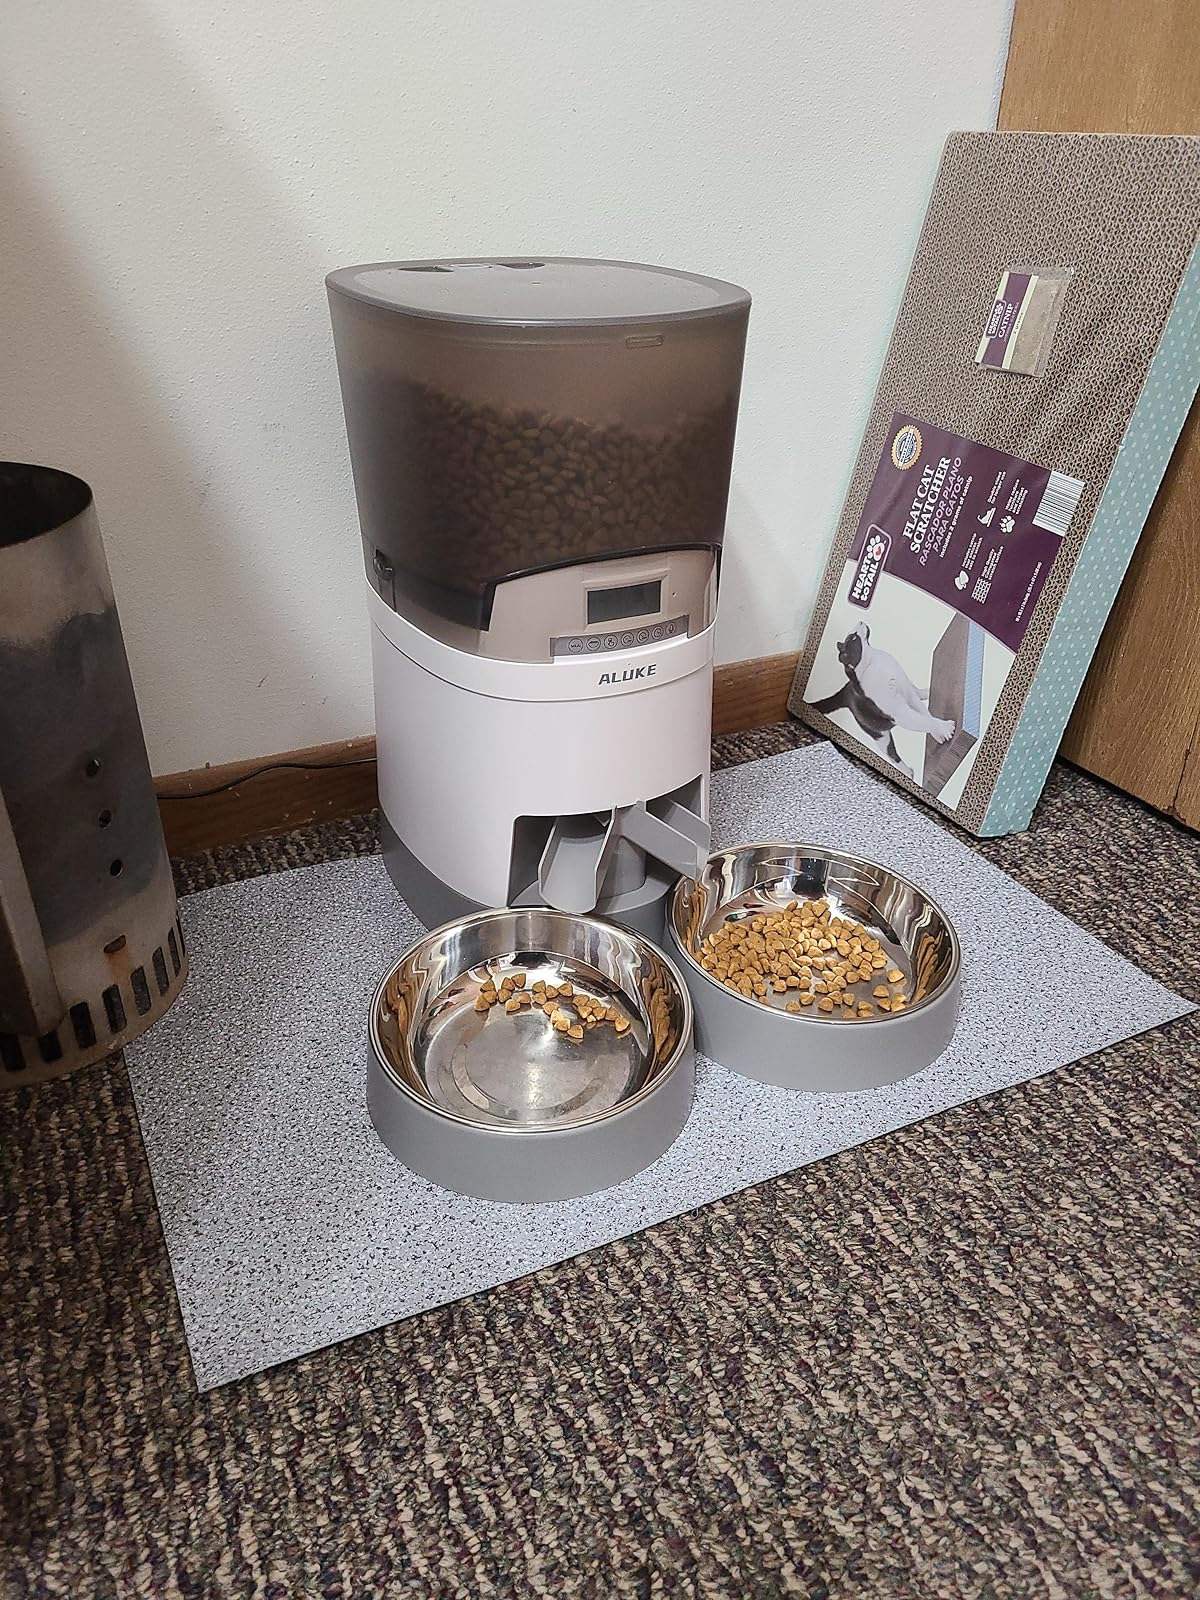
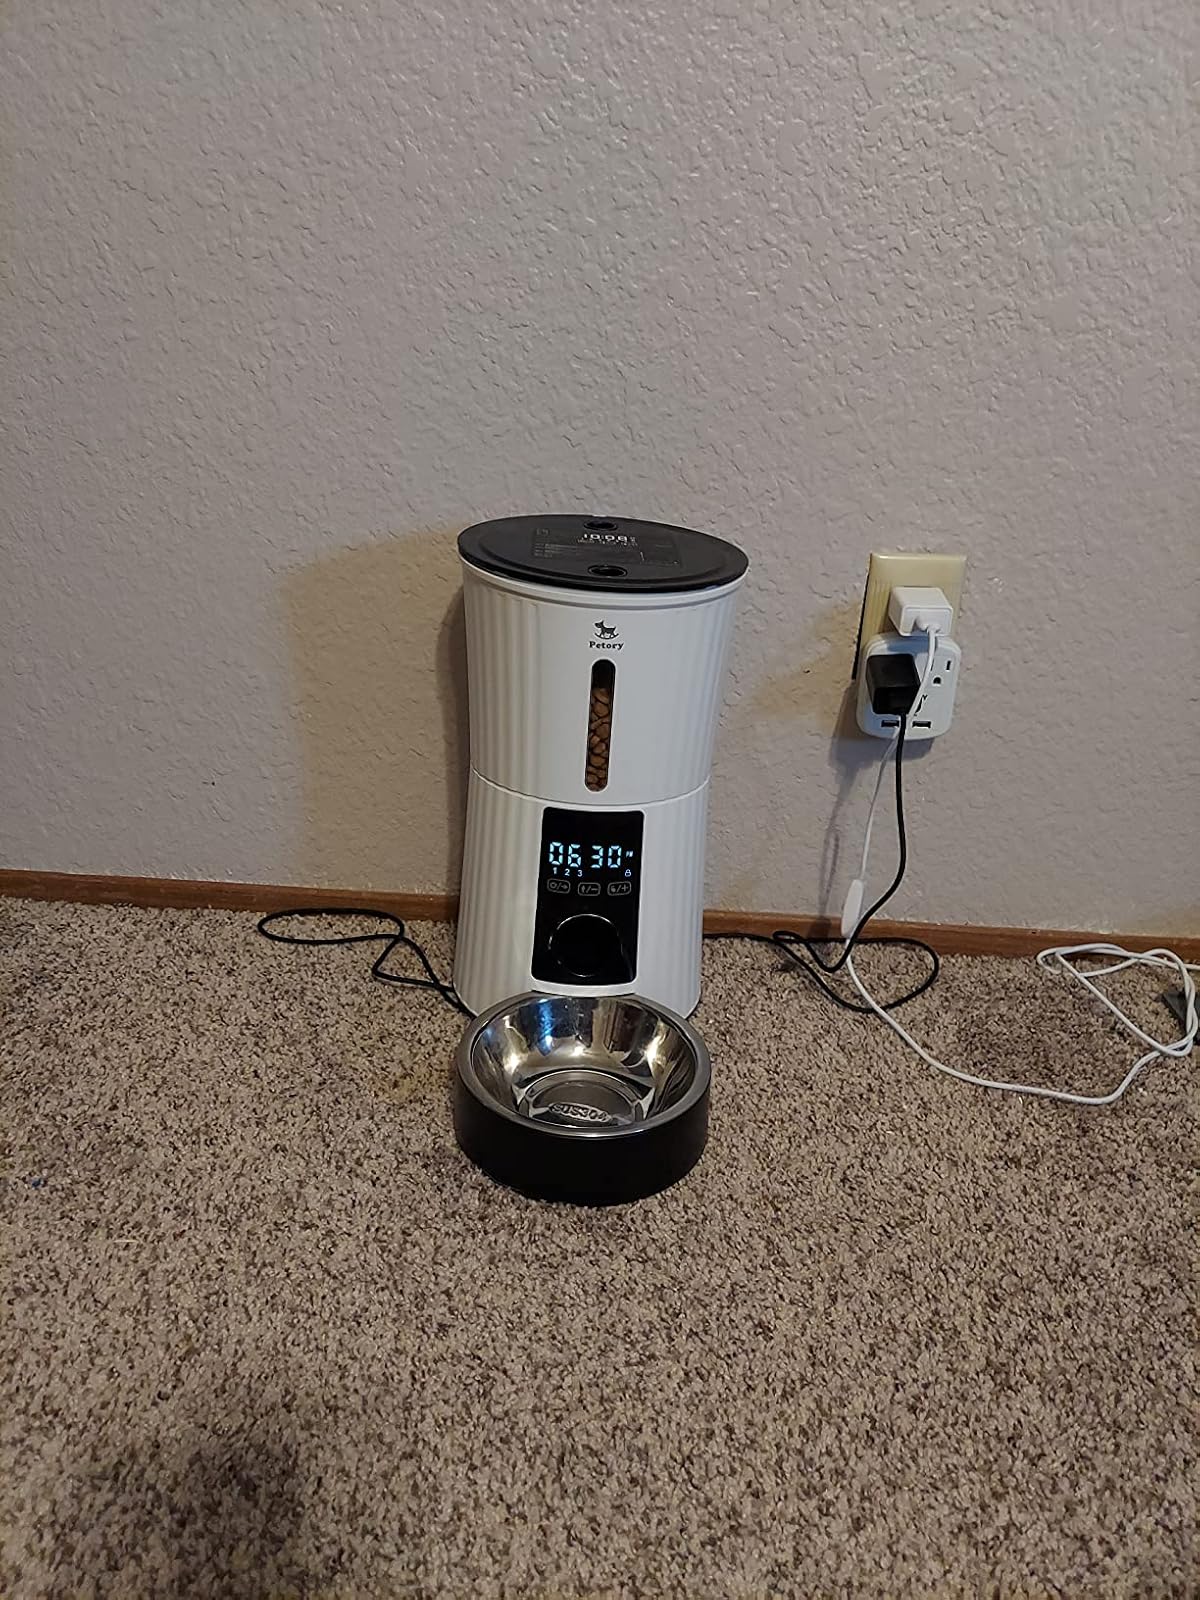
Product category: items_feeder
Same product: no